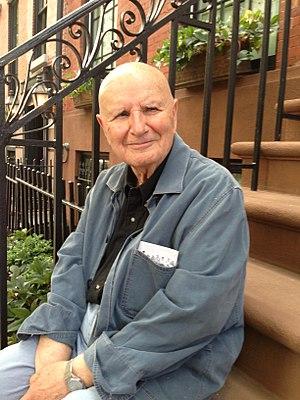
Salah Stétié New York mai 2013
Salah Stétié, né le 28 septembre 1929 à Beyrouth et mort le 19 mai 2020 à Paris, est un écrivain, poète et critique d’art franco-libanais de langue française de réputation internationale, exerçant la profession de diplomate.